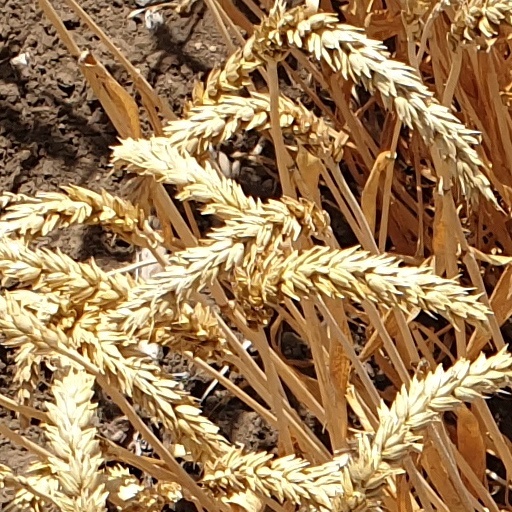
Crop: wheat